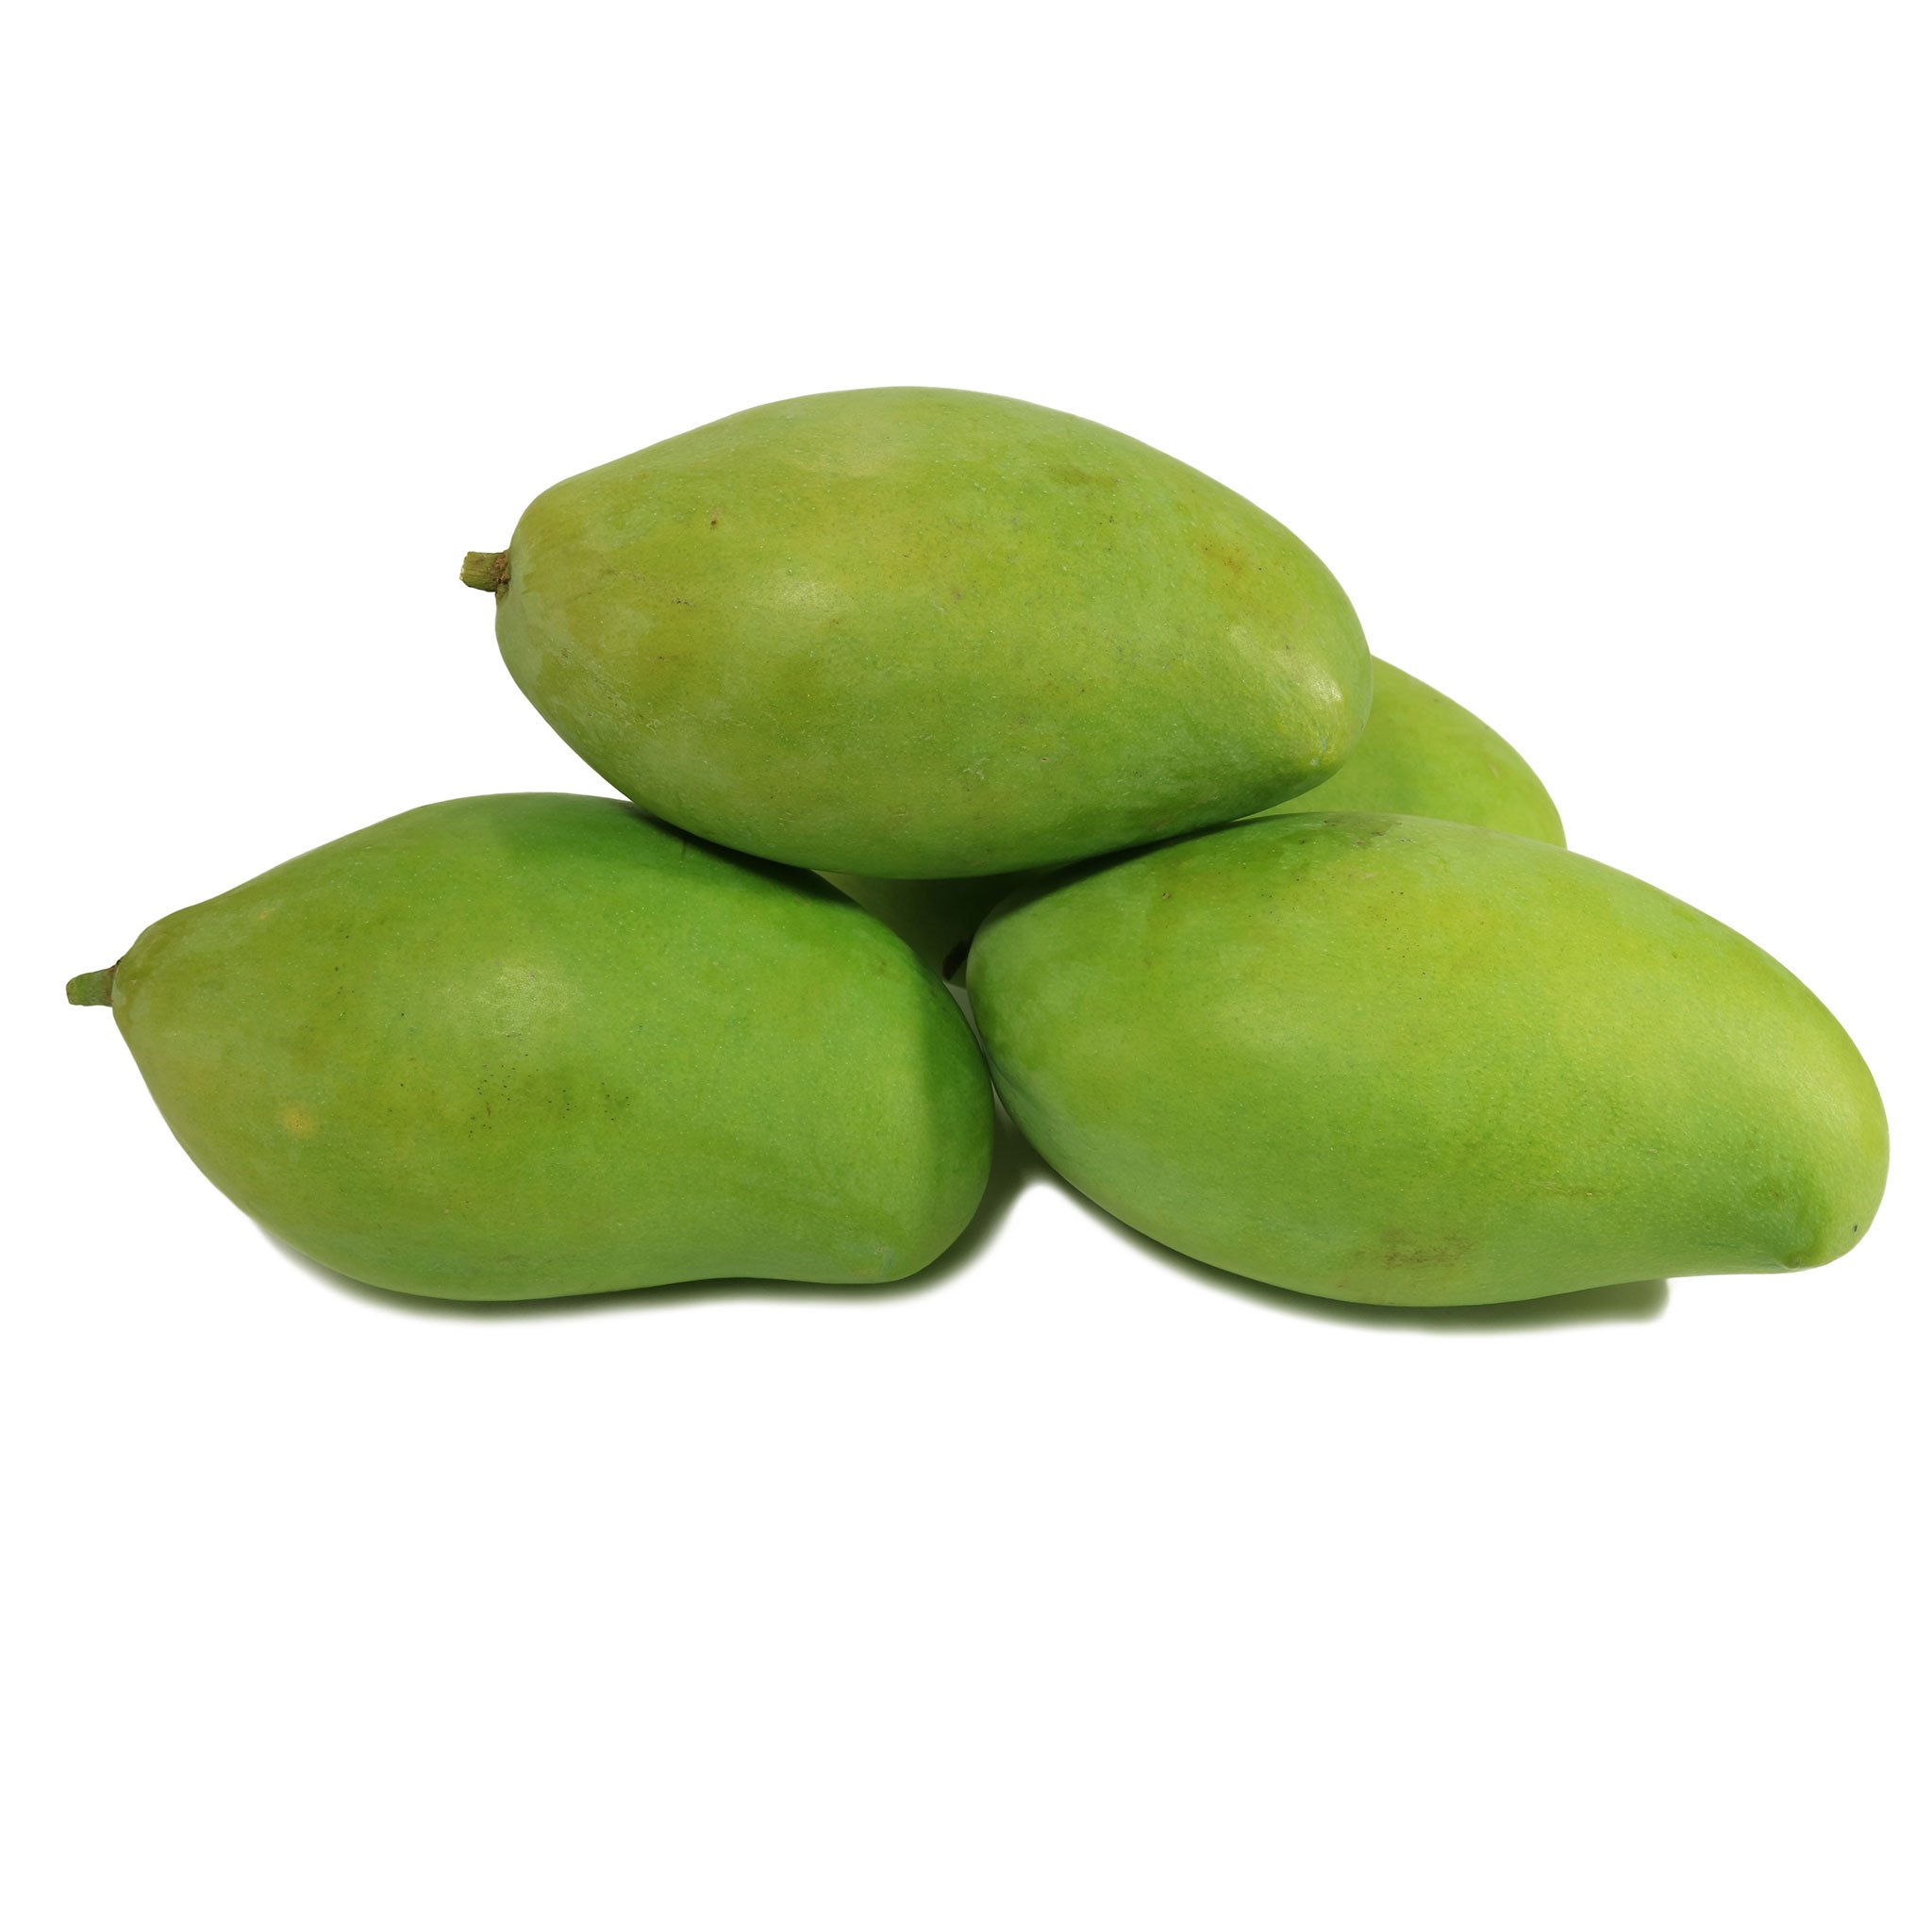
Label: Mango